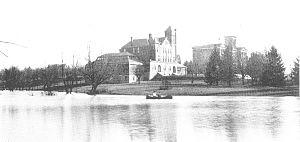
L'université du Kentucky, est une université publique située dans la ville de Lexington, dans l'État du Kentucky. Fondée en 1865 par John Bowman en tant que Collège en mécanique et en Agriculture du Kentucky, l'université est la plus importante du Kentucky en termes d'étudiants et d'enseignants est aussi l'université de recherche de l'état la mieux classée selon U.S. News & World Report.